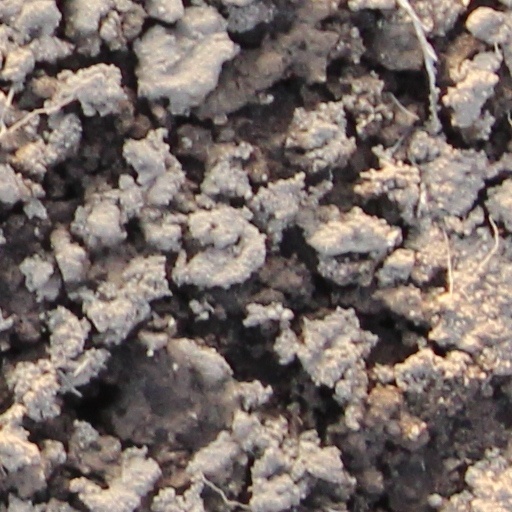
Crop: wheat